The Wise Little Hen

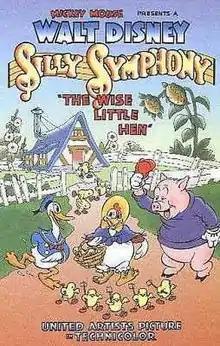
Theatrical release poster

The Wise Little Hen is a 1934 Walt Disney produced "Silly Symphonies" animated short film, based on the fable "The Little Red Hen." The film features the debut of Donald Duck, dancing to "The Sailor's Hornpipe". Donald and his friend Peter Pig try to avoid work by faking stomach aches until Mrs. Hen teaches them the value of labor.